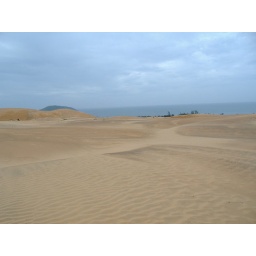
red sand dunes attraction near Mui Ne. Pretty good views up here of the two bays around mui ne.